Eraniel

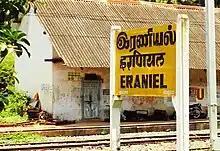
Eraniel Railway Station

Eraniel is located at . It has an average elevation of 10 meters (32 feet). It is near to Thuckalay. Eraniel's ancient name is Eranyasinga nalloor.